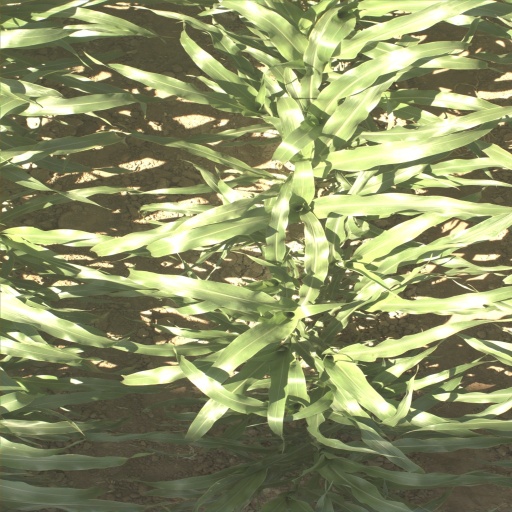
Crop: sorghum